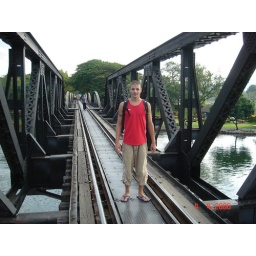
bridge over river kwai